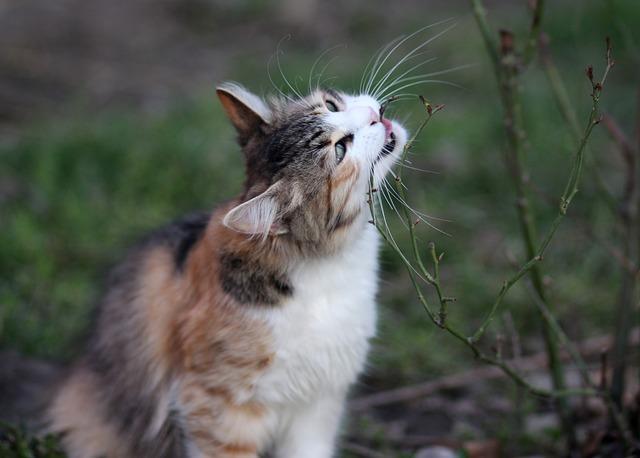
cat